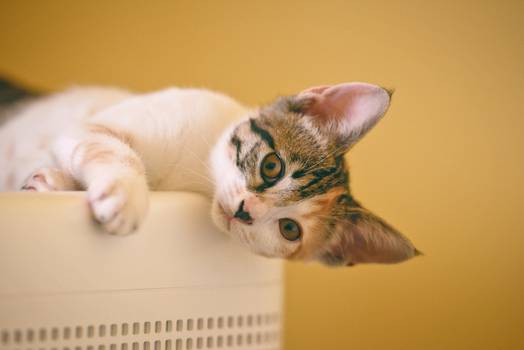
Label: No Watermark